Jean-Baptiste Troppmann

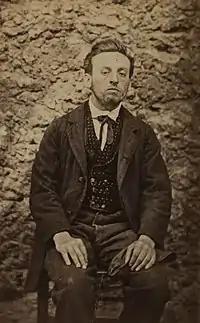
Jean-Baptiste Troppman

was a French spree killer who between August 24 and September 19, 1869, murdered eight members of the Kinck family, including six children aged between 2 and 16 years old, in order to gain access to their money. He was caught at the port of Le Havre at the end of September 1869 while attempting to flee the country.